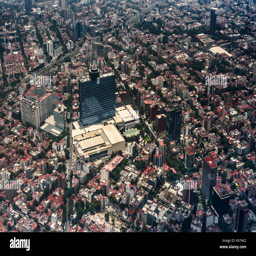
aerial photos over constitutional republic from a flight